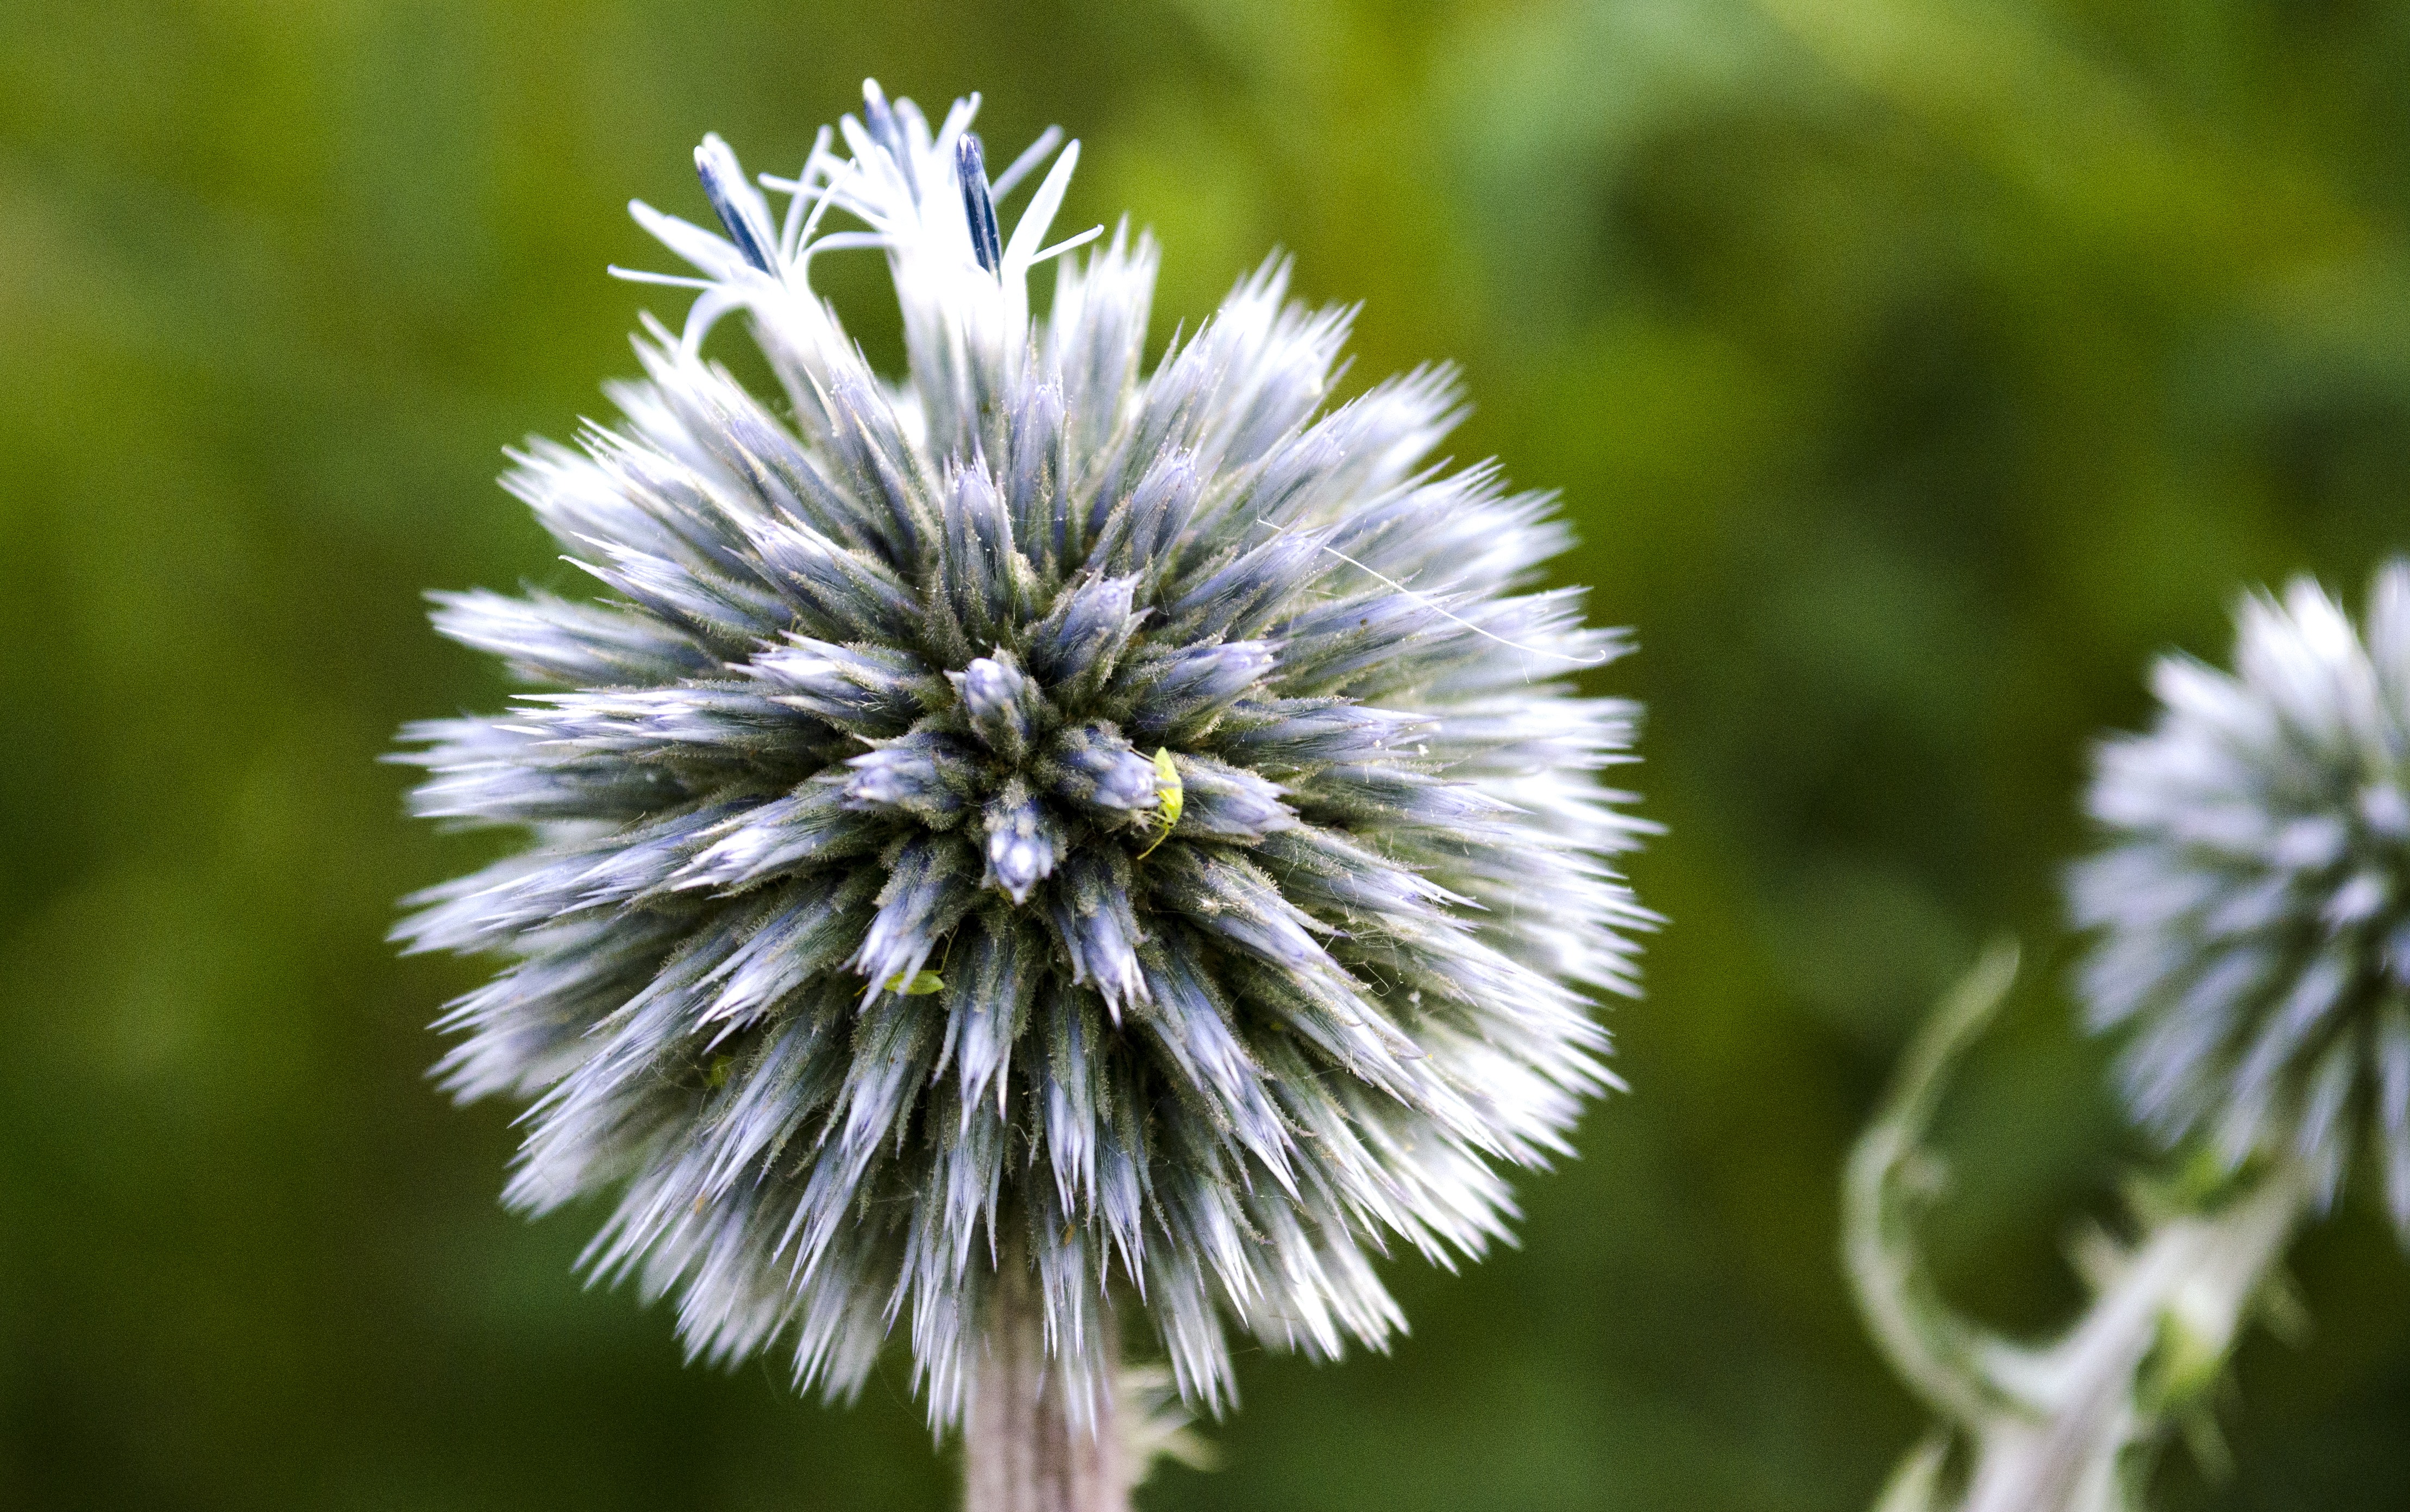
nature, grass, blossom, plant, dandelion, flower, purple, petal, bloom, summer, green, color, macro, botany, sandbar, colorful, close, flora, wildflower, flowers, close up, background, decorative, violet, thistle, main, beetle, most, macro photography, flowering plant, daisy family, cut flowers, schwarzach, plant stem, land plant, schwarzach am main